Let's Go to Prison

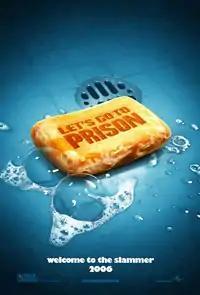
Theatrical release poster

Let's Go to Prison is a 2006 American comedy film directed by Bob Odenkirk and starring Dax Shepard, Will Arnett, and Chi McBride. The film was loosely based on the non-fiction book, "You Are Going to Prison" by Jim Hogshire.